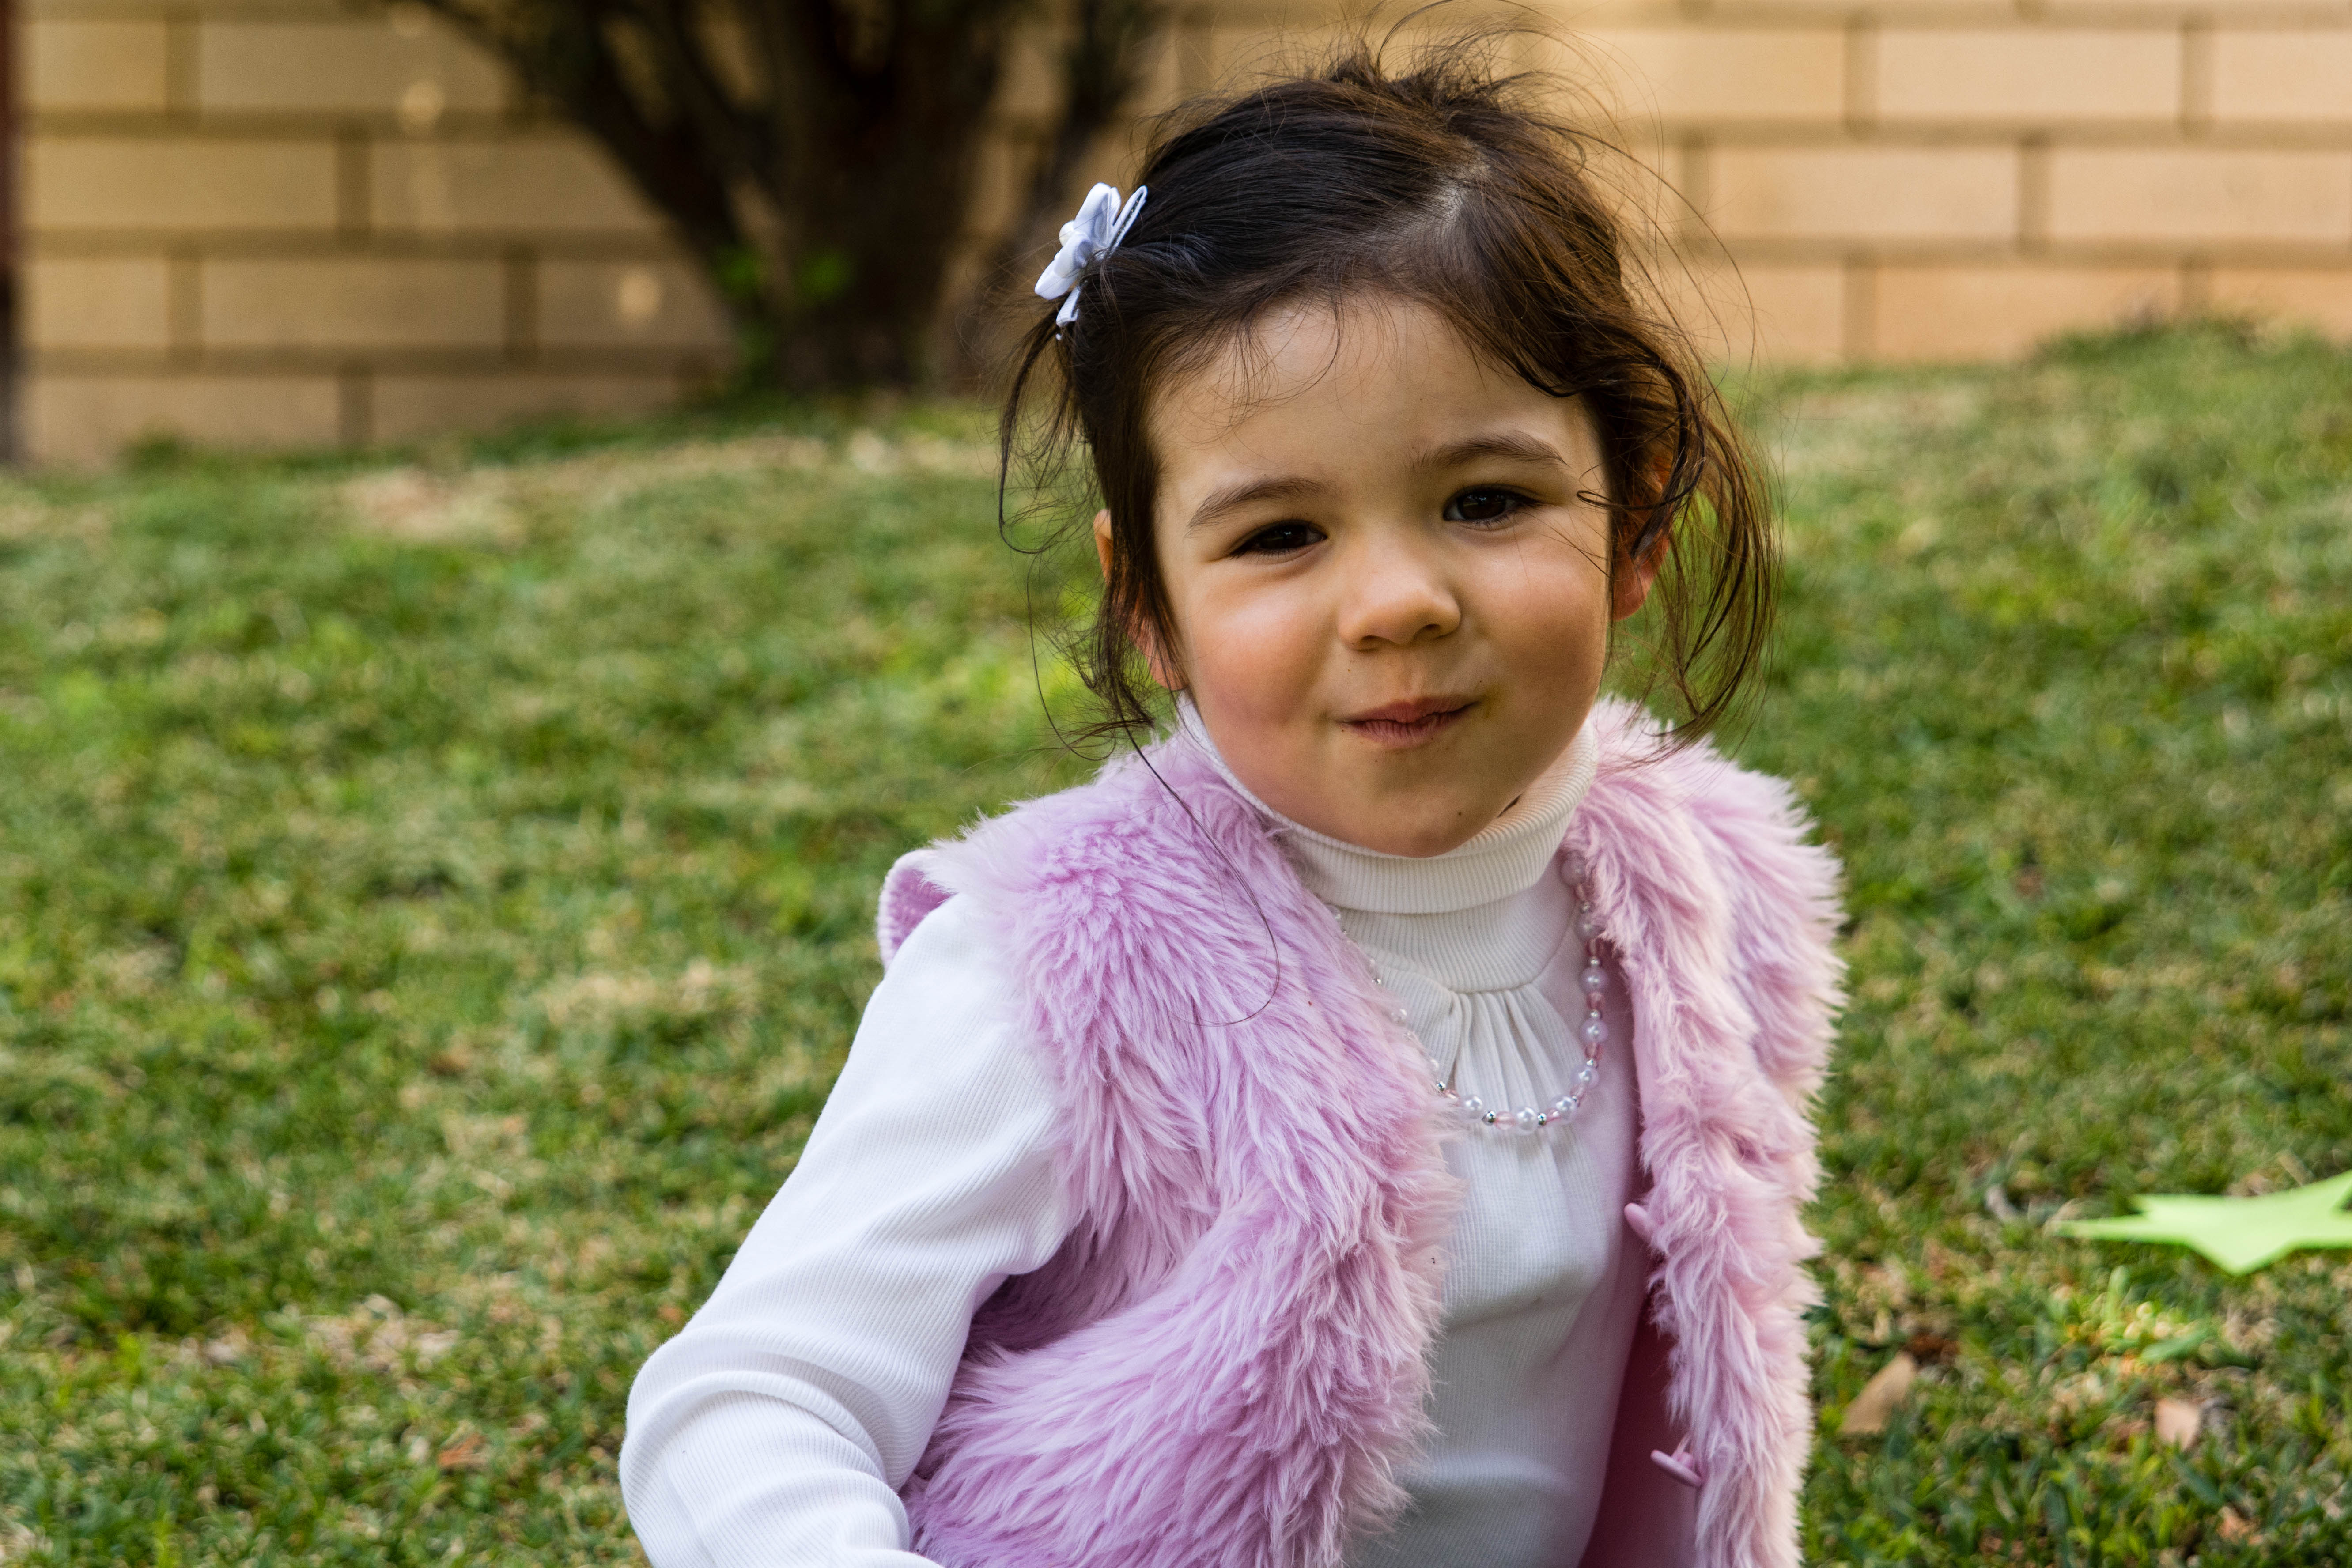
person, people, girl, portrait, spring, child, facial expression, smile, dress, infant, toddler, skin, photo shoot, portrait photography